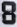
Number: 8